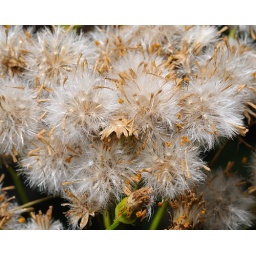
White puff ball wildflowers in forest near Serene Lakes-02 8-24-08